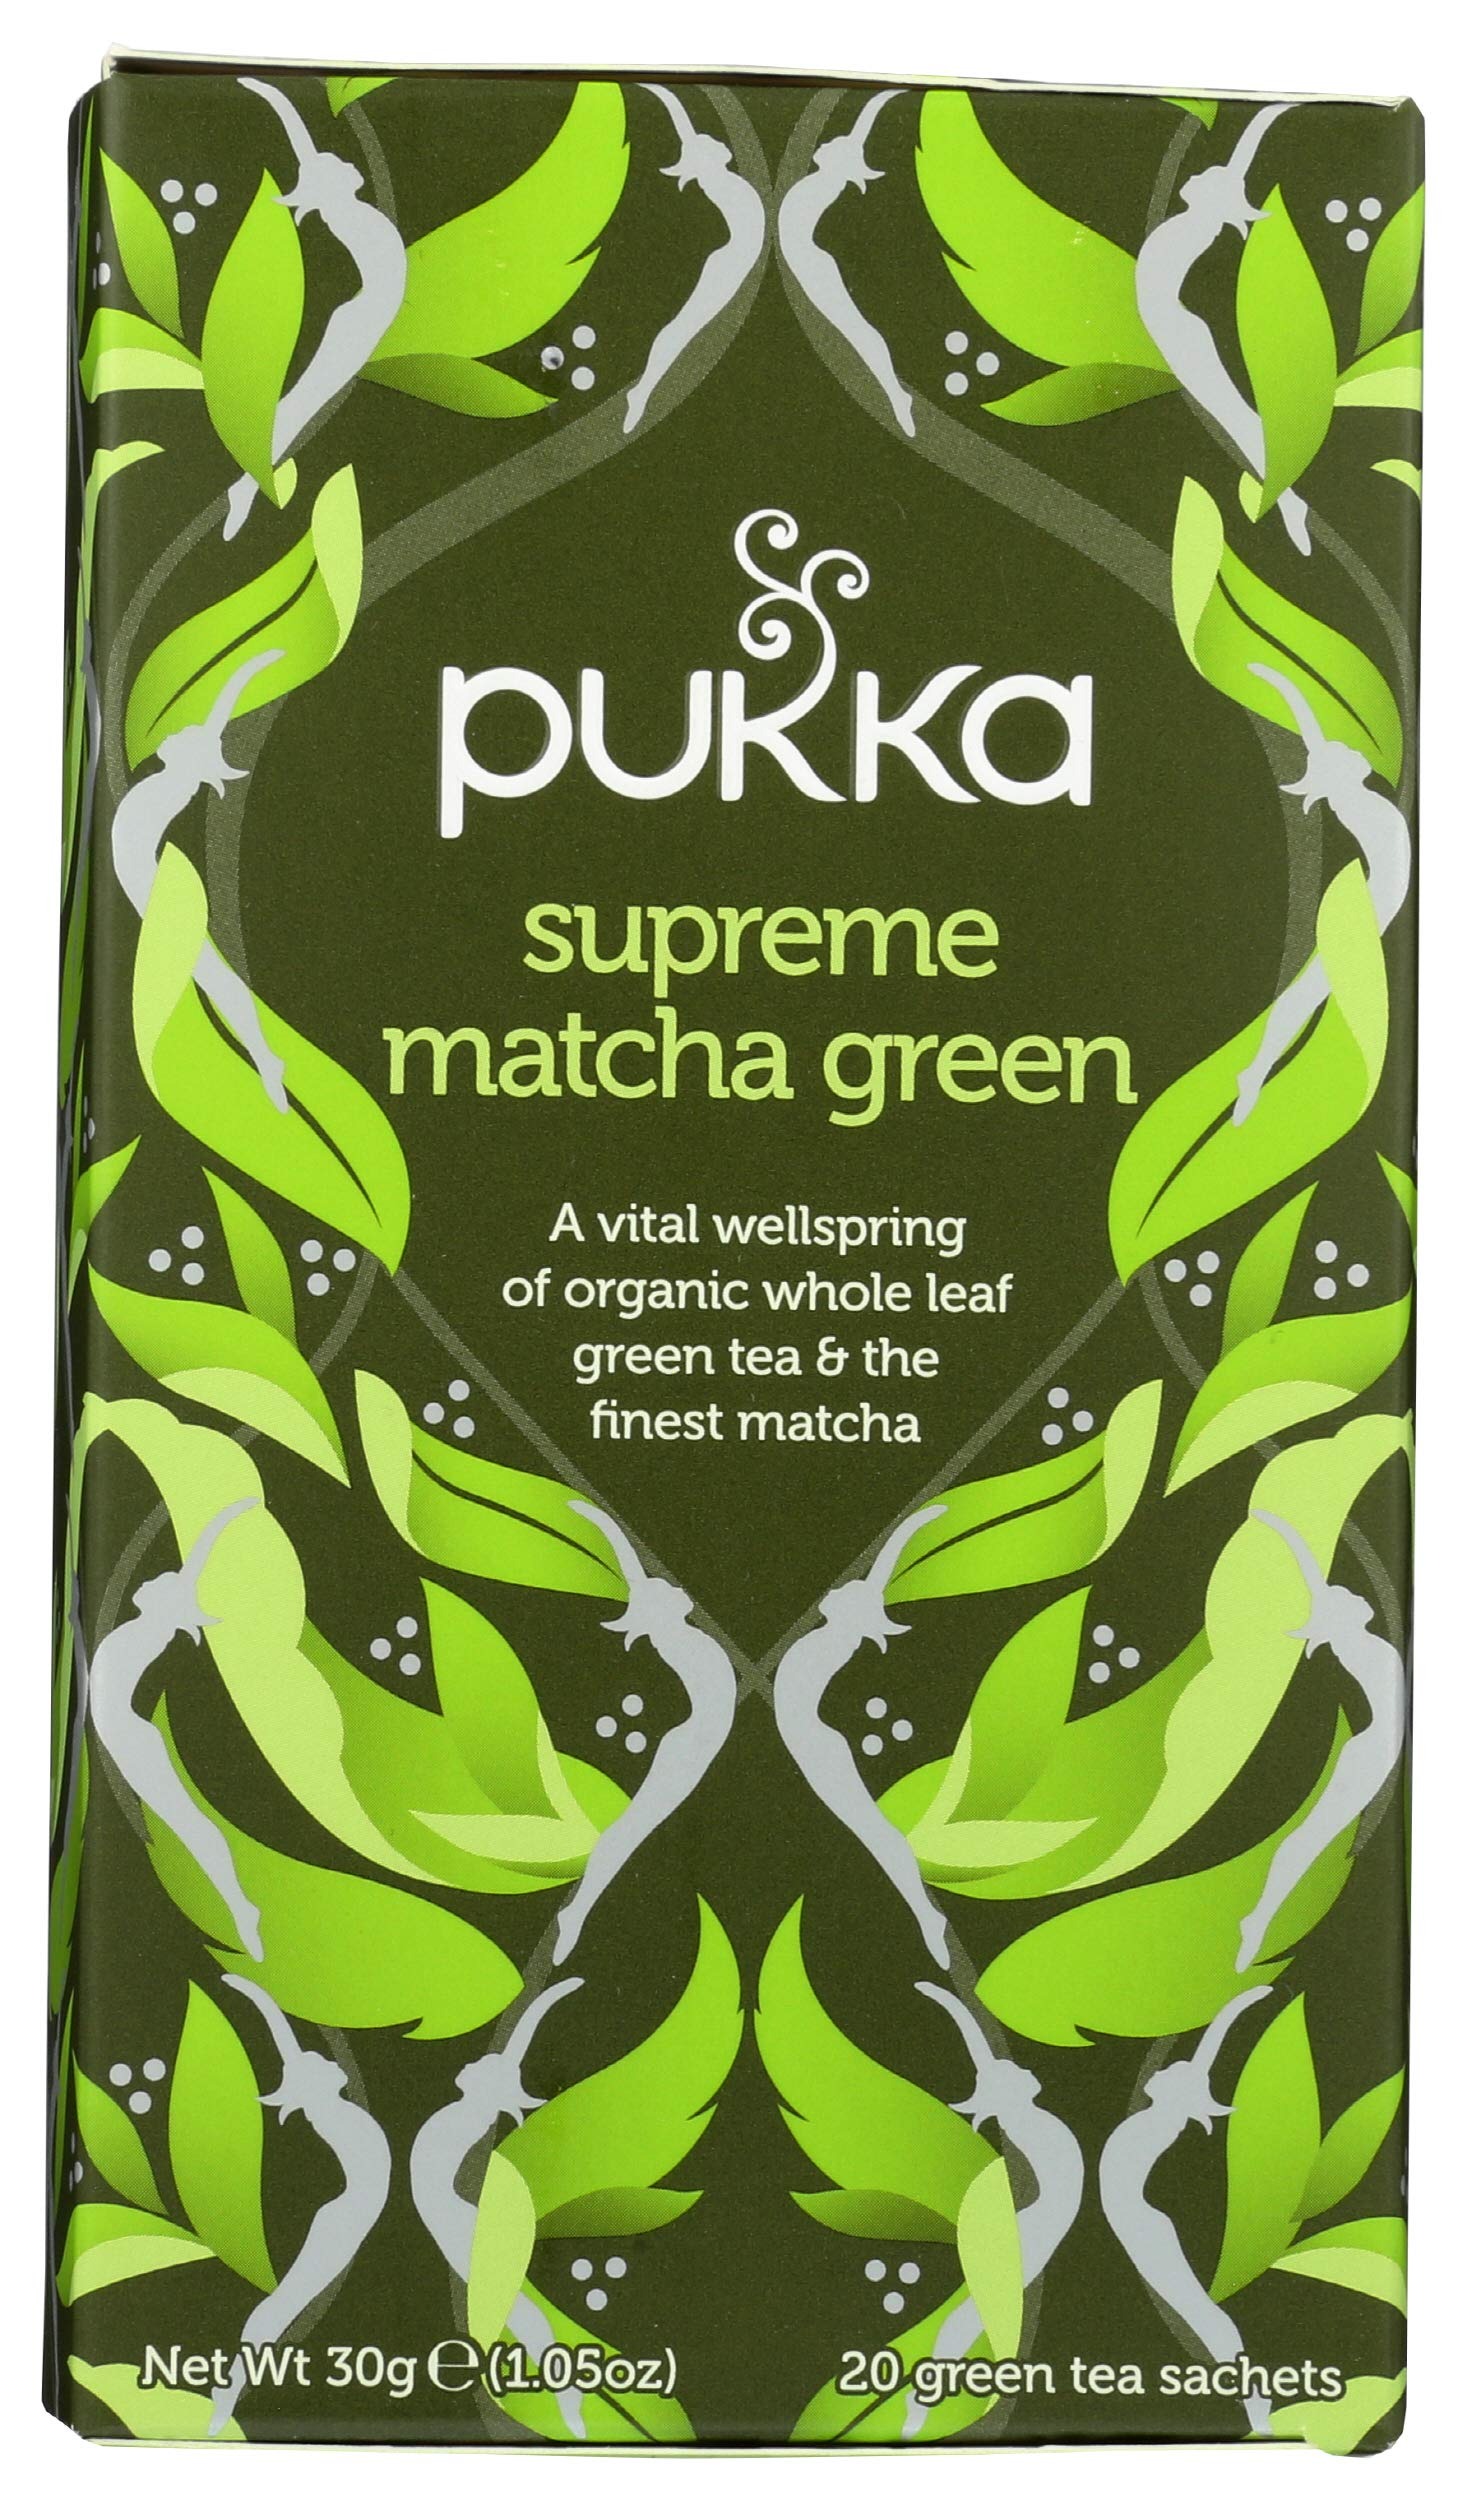
Item Name: Pukka Organic Herbal Tea Supreme Matcha Green 20 Tea Bags
Bullet Point 1: Good news for replenishing your magical powers
Bullet Point 2: Made with organic whole leaf green and the finest matcha powder
Bullet Point 3: Mornings are clean, green and supreme
Bullet Point 4: Ethically sourced, 100% organically grown ingredients
Bullet Point 5: Bring these incredible herbs alive by infusing in freshly boiled water for 3-5 minutes
Value: 20.0
Unit: Count

Price: 6.49